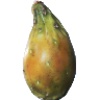
Label: cactus_fruit